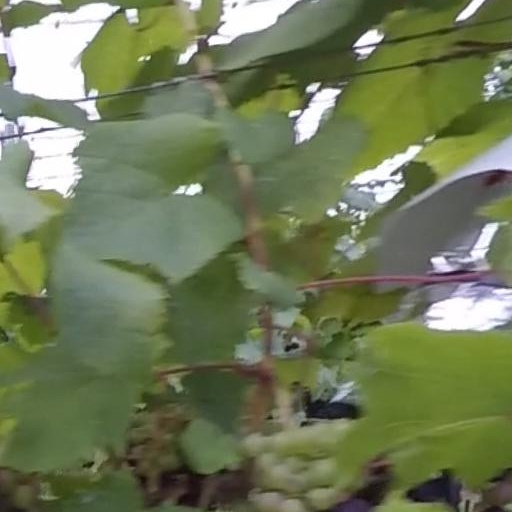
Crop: grape